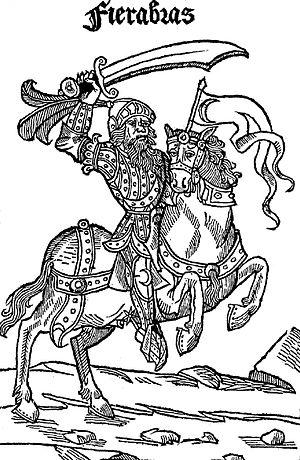
La liste des épées légendaires recense les épées qui ont été assez fameuses pour qu’on leur ait attribué des noms propres que les légendes, mythologies ou textes religieux ont conservés.
Fierabras est une chanson de geste anonyme française appartenant à la Geste du Roi et racontant les aventures du géant Fier-à-bras. Elle inspira Cervantes, Calderón de la Barca et Franz Schubert.